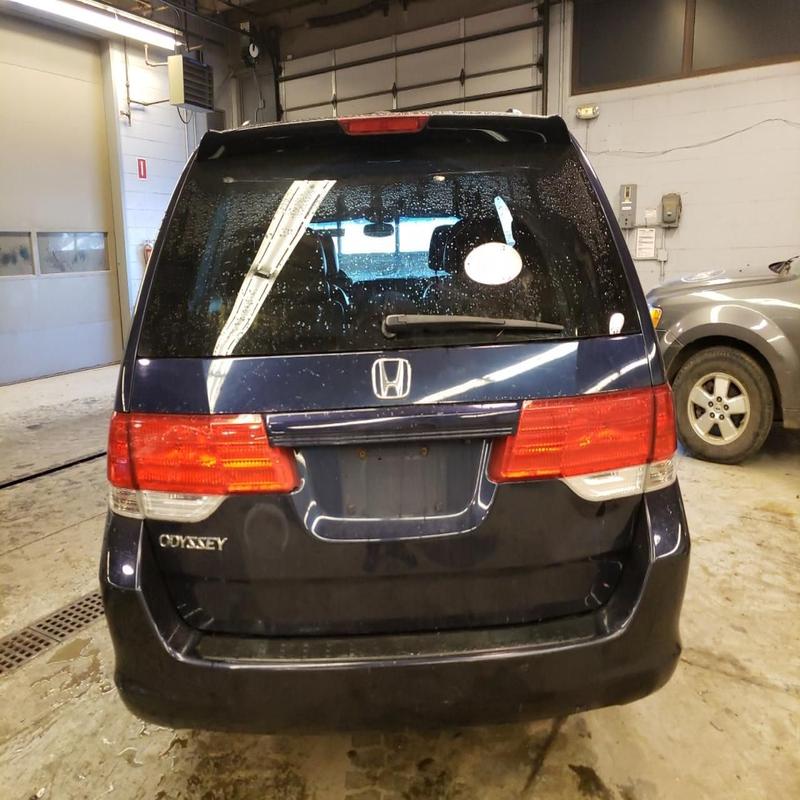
Aucun dommage détecté.
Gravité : aucun